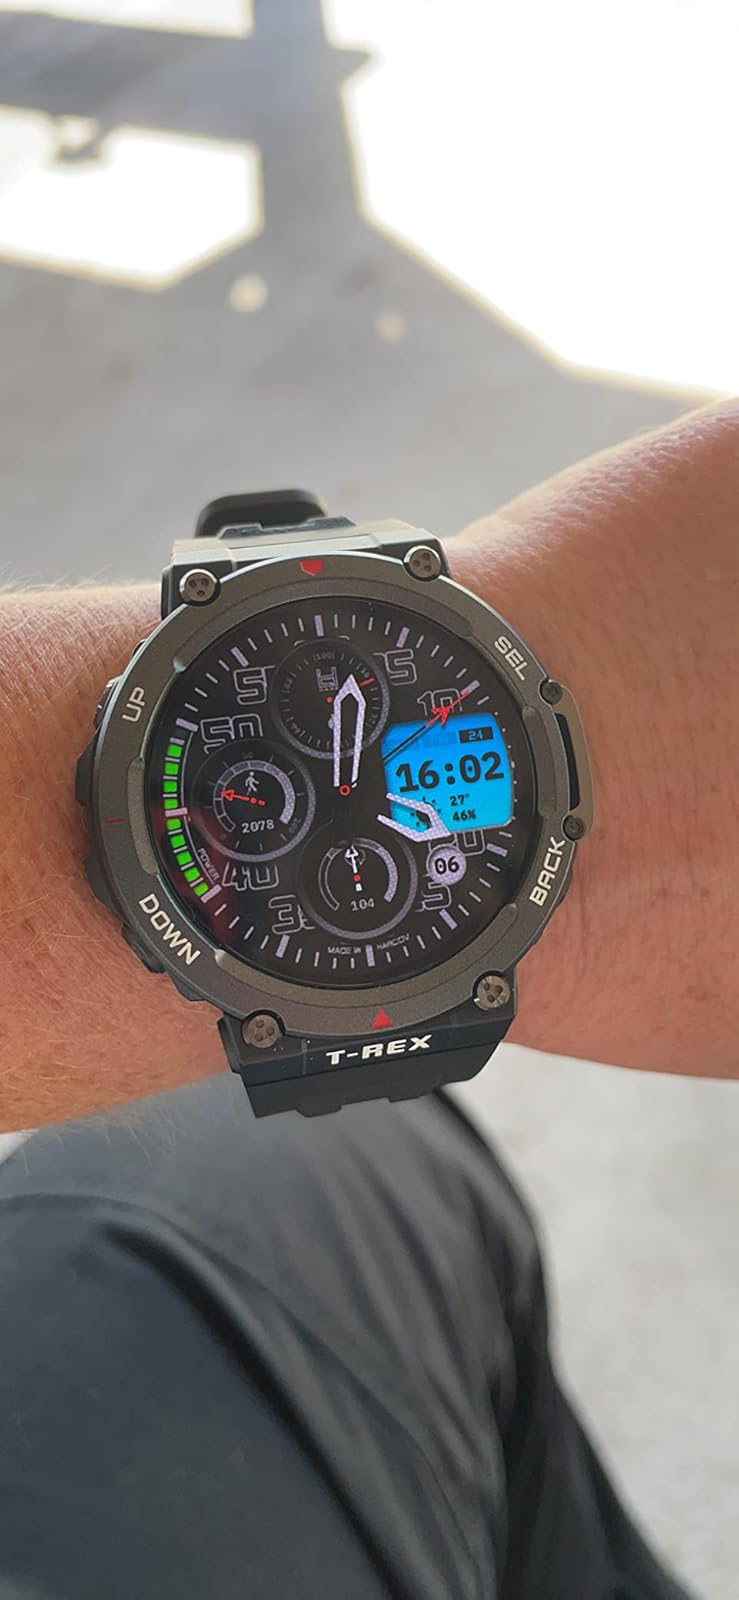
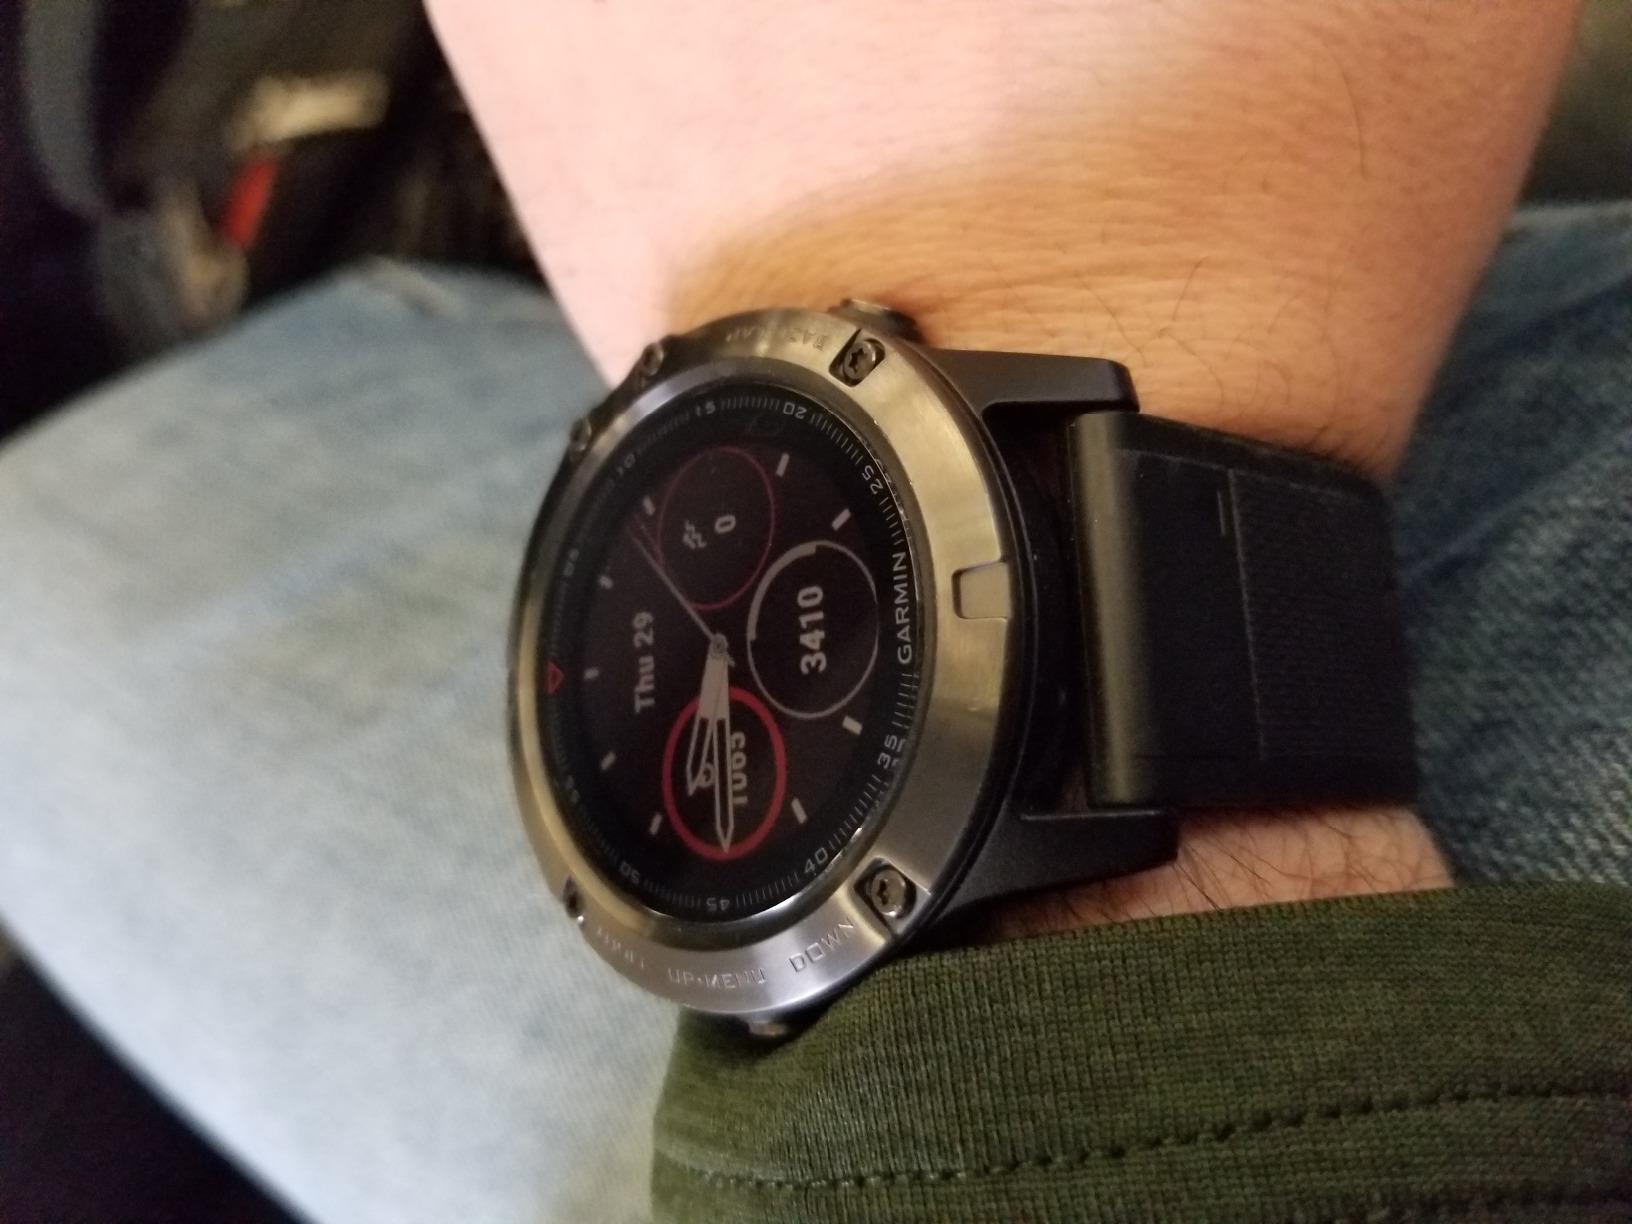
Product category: smartwatch
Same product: no